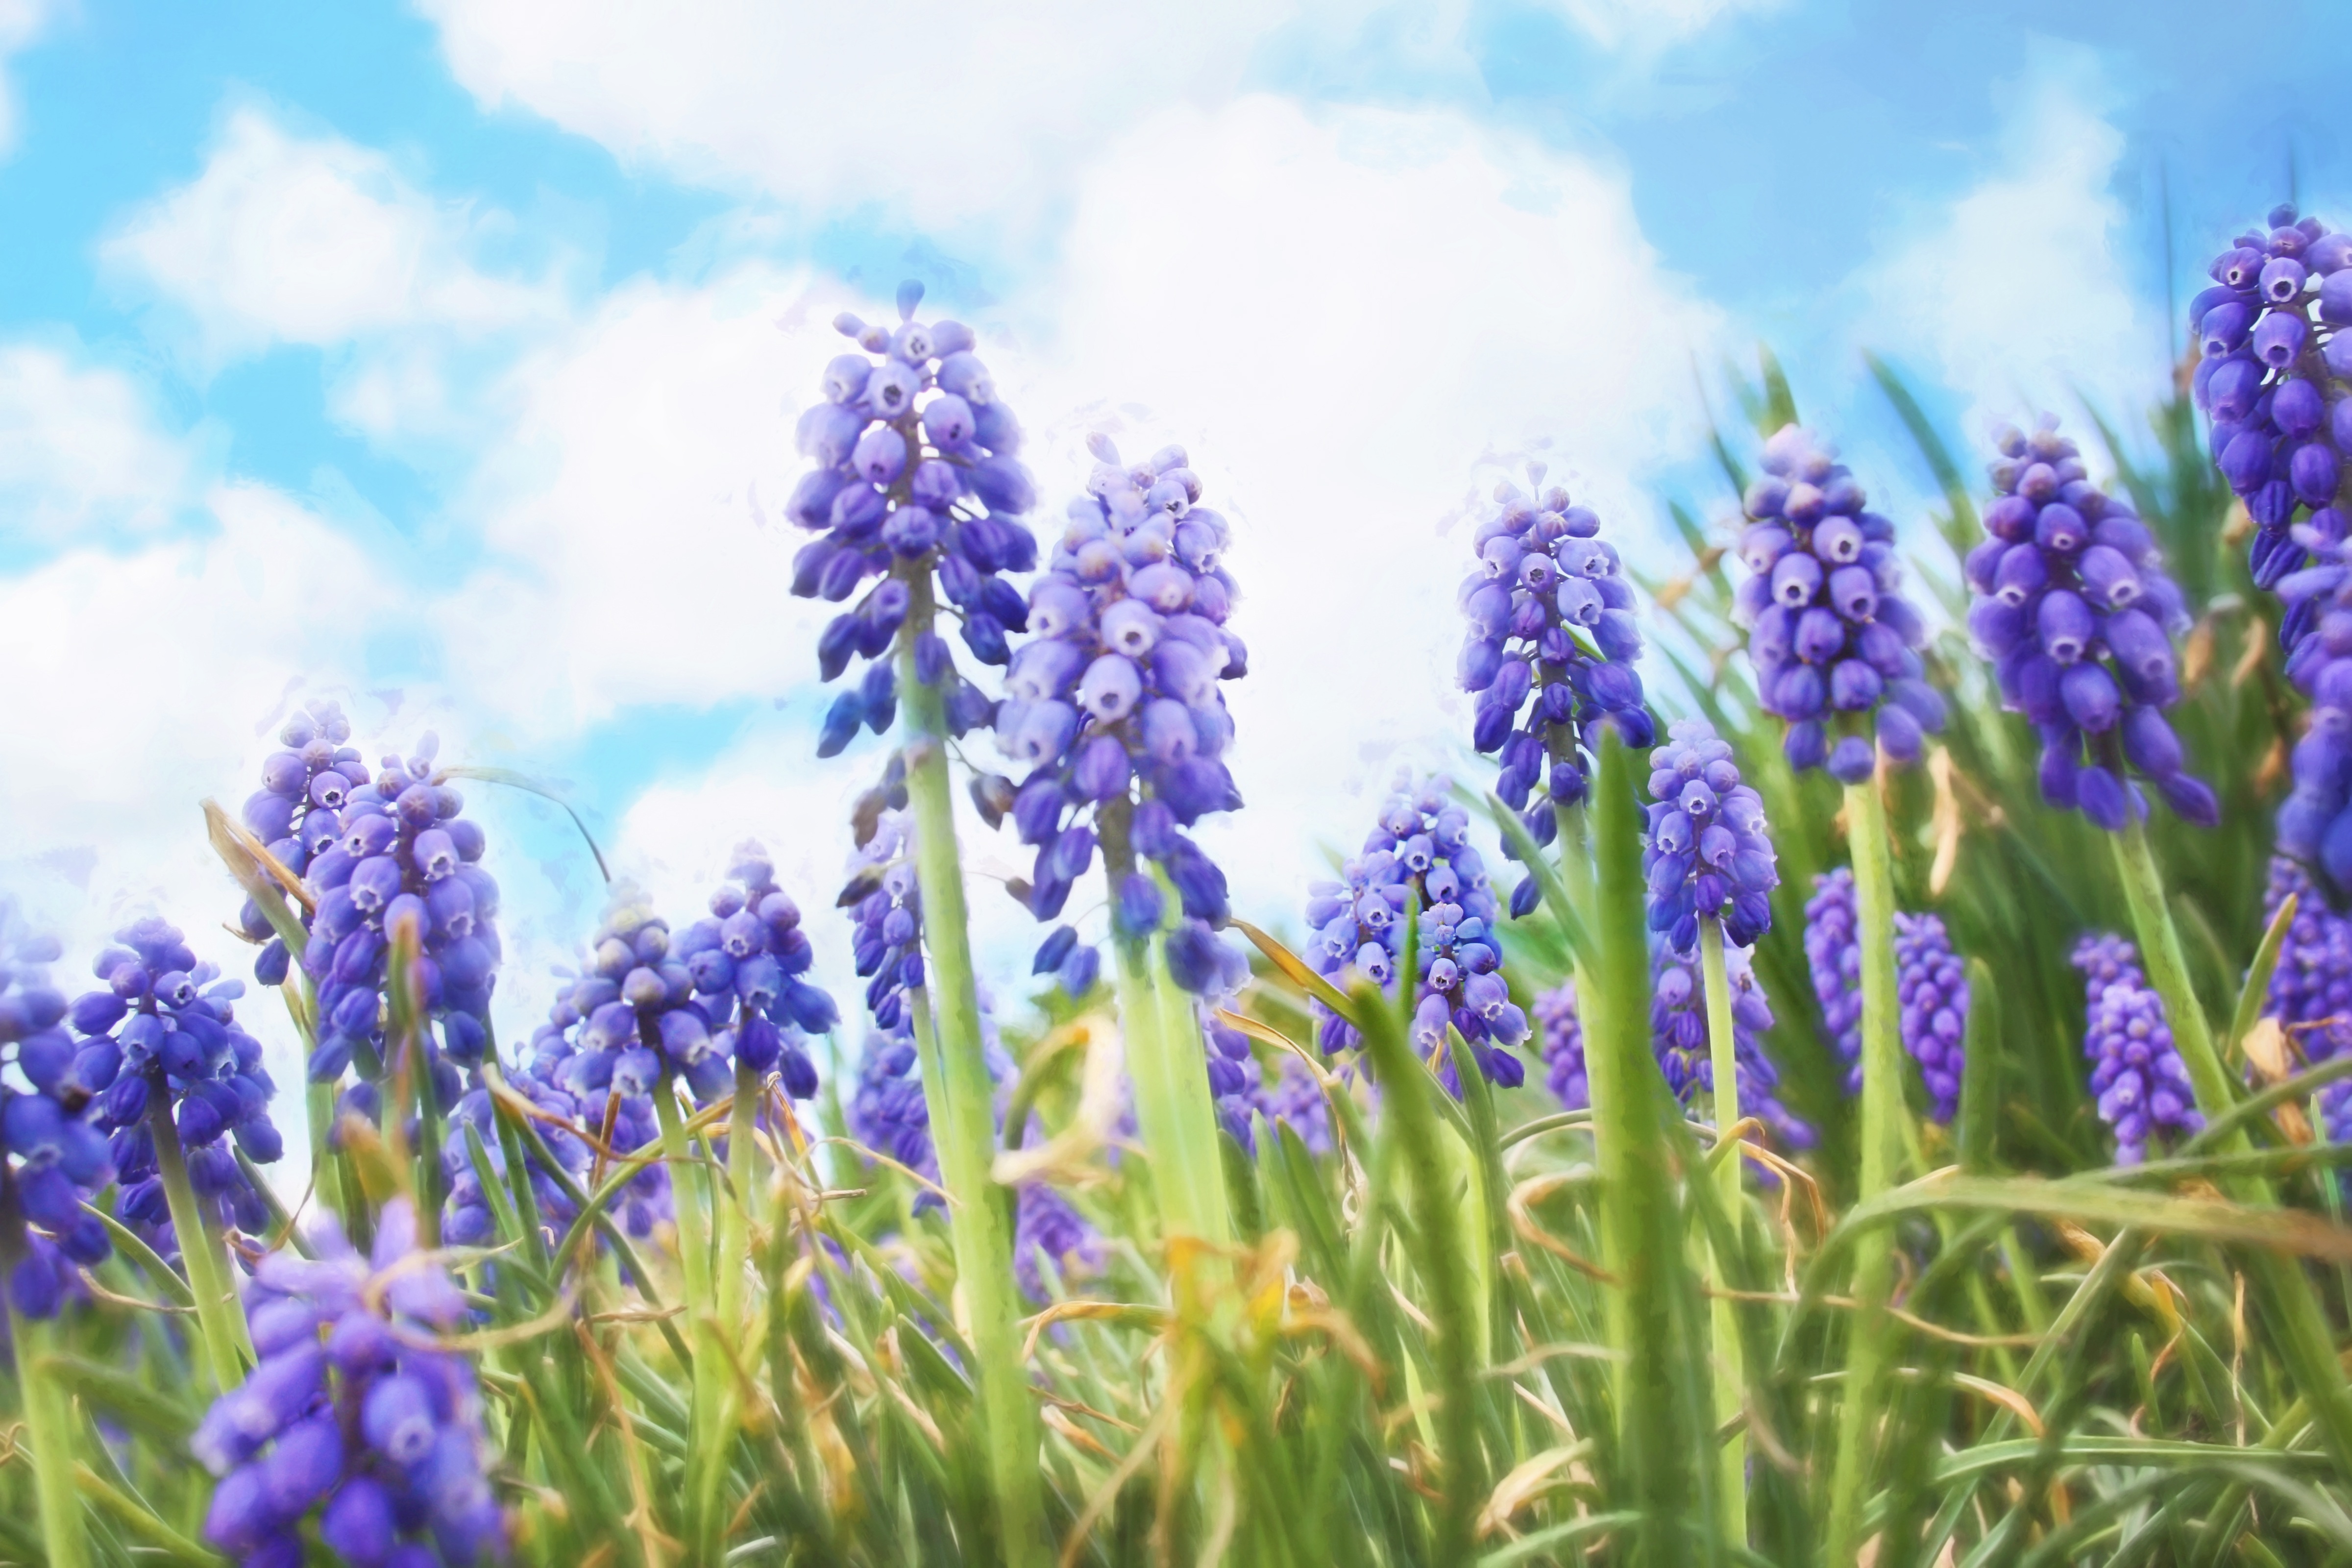
grass, plant, field, meadow, prairie, flower, purple, spring, botany, flora, lavender, wildflower, flowers, easter, hyacinth, bluebells, lupin, flowering plant, grass family, land plant, english lavender